Escola Preparatória de Cadetes do Exército

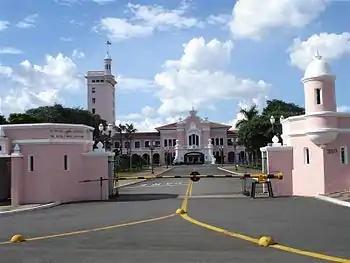
EsPCEx - entrance

The Escola Preparatória de Cadetes do Exército - EsPCEx (Brazilian Army Preparatory School of Cadets) is a coeducational one-year military school in Campinas, São Paulo, Brazil. EsPCEx started construction in 1944, but due to budget constraints, did not open until the late 1960's.